Molde FK

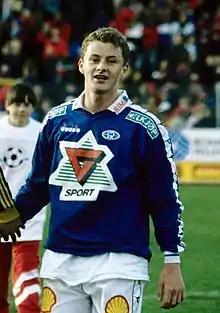
Molde striker Ole Gunnar Solskjær was signed by Manchester United after his successful two-season spell at Molde

During the 1995 season, Molde became known for their three strikers: Ole Gunnar Solskjær, Arild Stavrum and Ole Bjørn Sundgot. In their first league match, Molde won 6–0 against Brann in Bergen, with Solskjær scoring two goals and Stavrum and Sundgot also contributing in one of Brann's heaviest-ever losses at home. With six-straight wins, Molde stayed in the top two positions of the league throughout the season, but eventually finished second, 15 points behind Rosenborg.